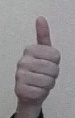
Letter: aleff